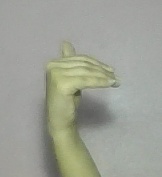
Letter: khaa